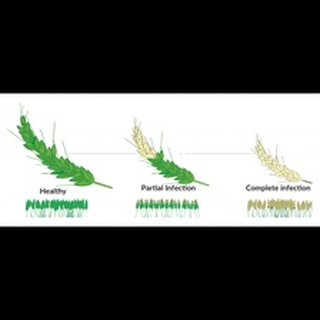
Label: wheat_blast